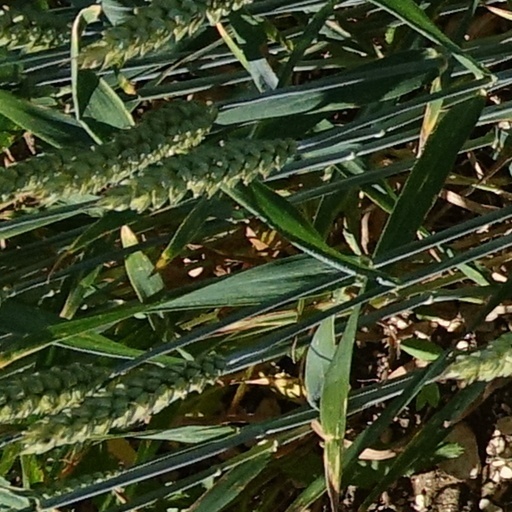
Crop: wheat